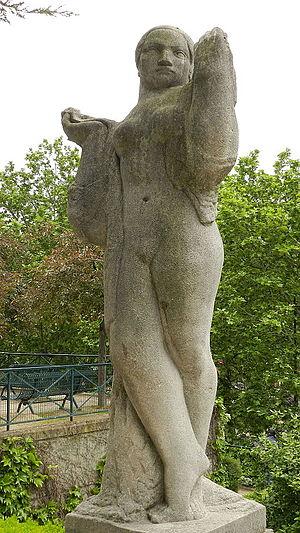
Cet article recense les œuvres d'art public du 12ᵉ arrondissement de Paris, en France.
Charles Malfray, né Eugène-Charles-Alexandre Malfray le 19 juillet 1887 à Orléans, et mort le 28 mai 1940 à Dijon, est un sculpteur et peintre français.